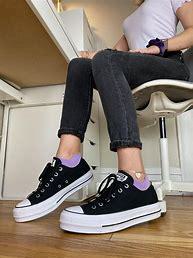
Brand: Converse
Model: Chuck Taylor All Star Canvas